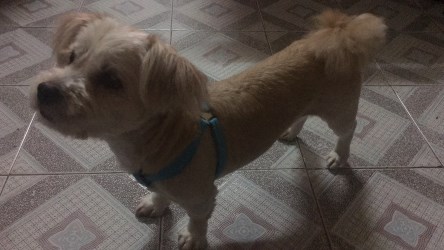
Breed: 480-n000125-Pekinese